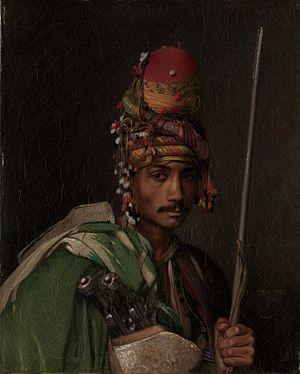
Les Zeybeks sont une ancienne population tribale de l'ouest de l'Anatolie. Ils vivaient dans la région d'Aydın, devenue en 1864 le vilayet d'Aydın, dans le bassin du fleuve Méandre.